Yevgeny Yablonsky

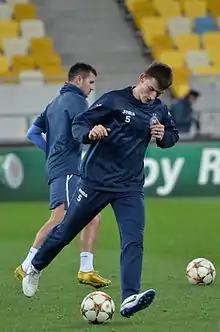
Yablonsky with BATE Borisov in 2014

Yevgeny Vladimirovich Yablonsky (born 10 May 1995) is a Belarusian professional footballer who plays as a midfielder for Greek Super League club Asteras Tripolis and the Belarus national team.